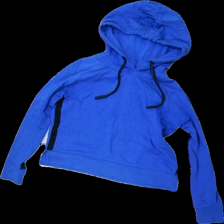
View: front
Type: Hoodie
Category: Ladies
Brand: Calvin Klein
Colors: Blue
Material: unknown
Cut: Regular
Size: M
Stains: Minor
Damage: stain
Damage location: middle center
Price range: <50
Recommended usage: Export
Description: Blue hoodie with black panelling
Comment: washed out